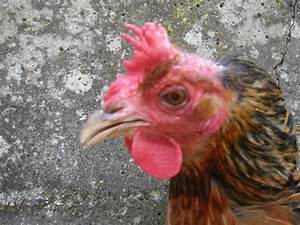
Label: chicken